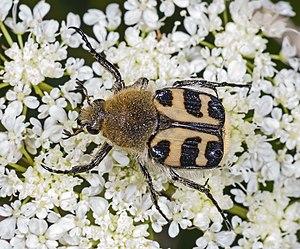
La trichie fasciée est une espèce d'insectes coléoptères de la famille des Scarabaeidae dont les couleurs et la pilosité rappellent celles d'un bourdon.